Alfonso Signorini

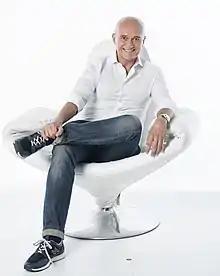
Signorini in 2009

Signorini was born in Milan. He was engaged to Paolo Galimberti.